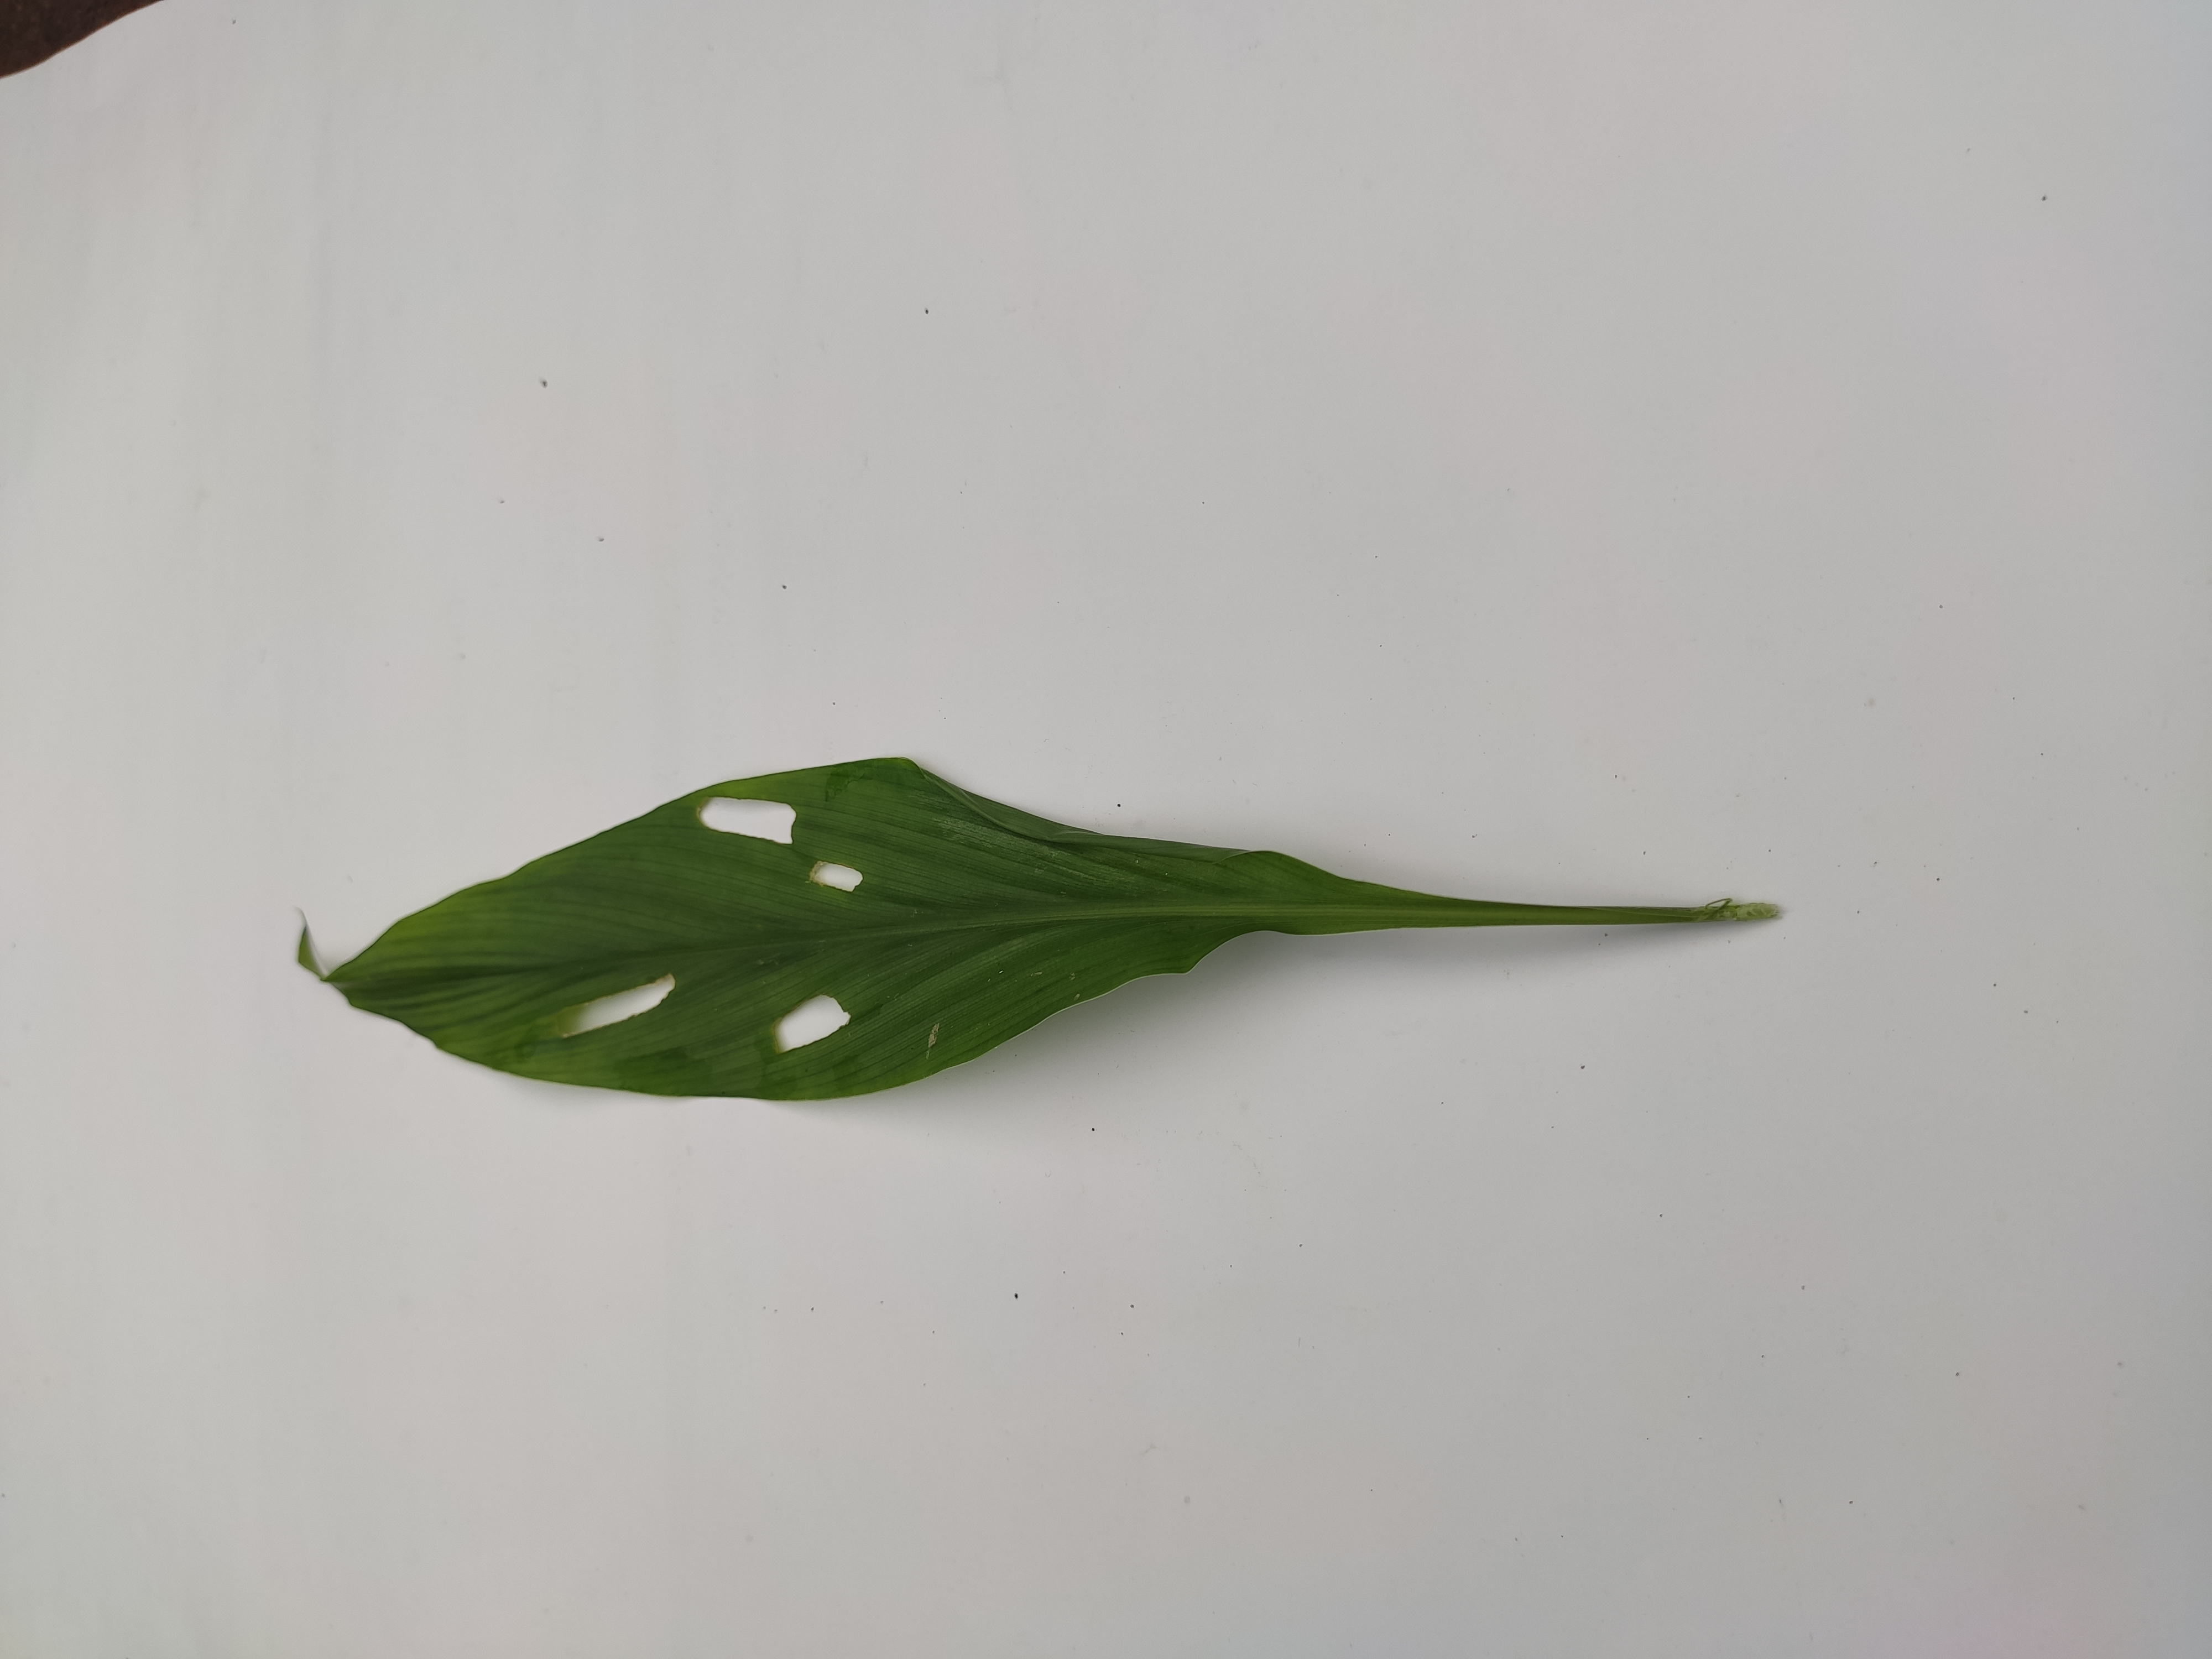
Label: Aphids_Disease